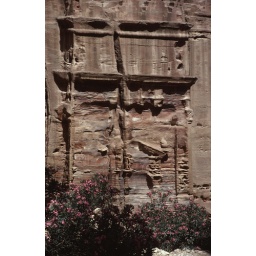
Pink oleander bushes in front of tomb carved into the face of mountainside in the rose red Nabataen city of Petra in Jordan.